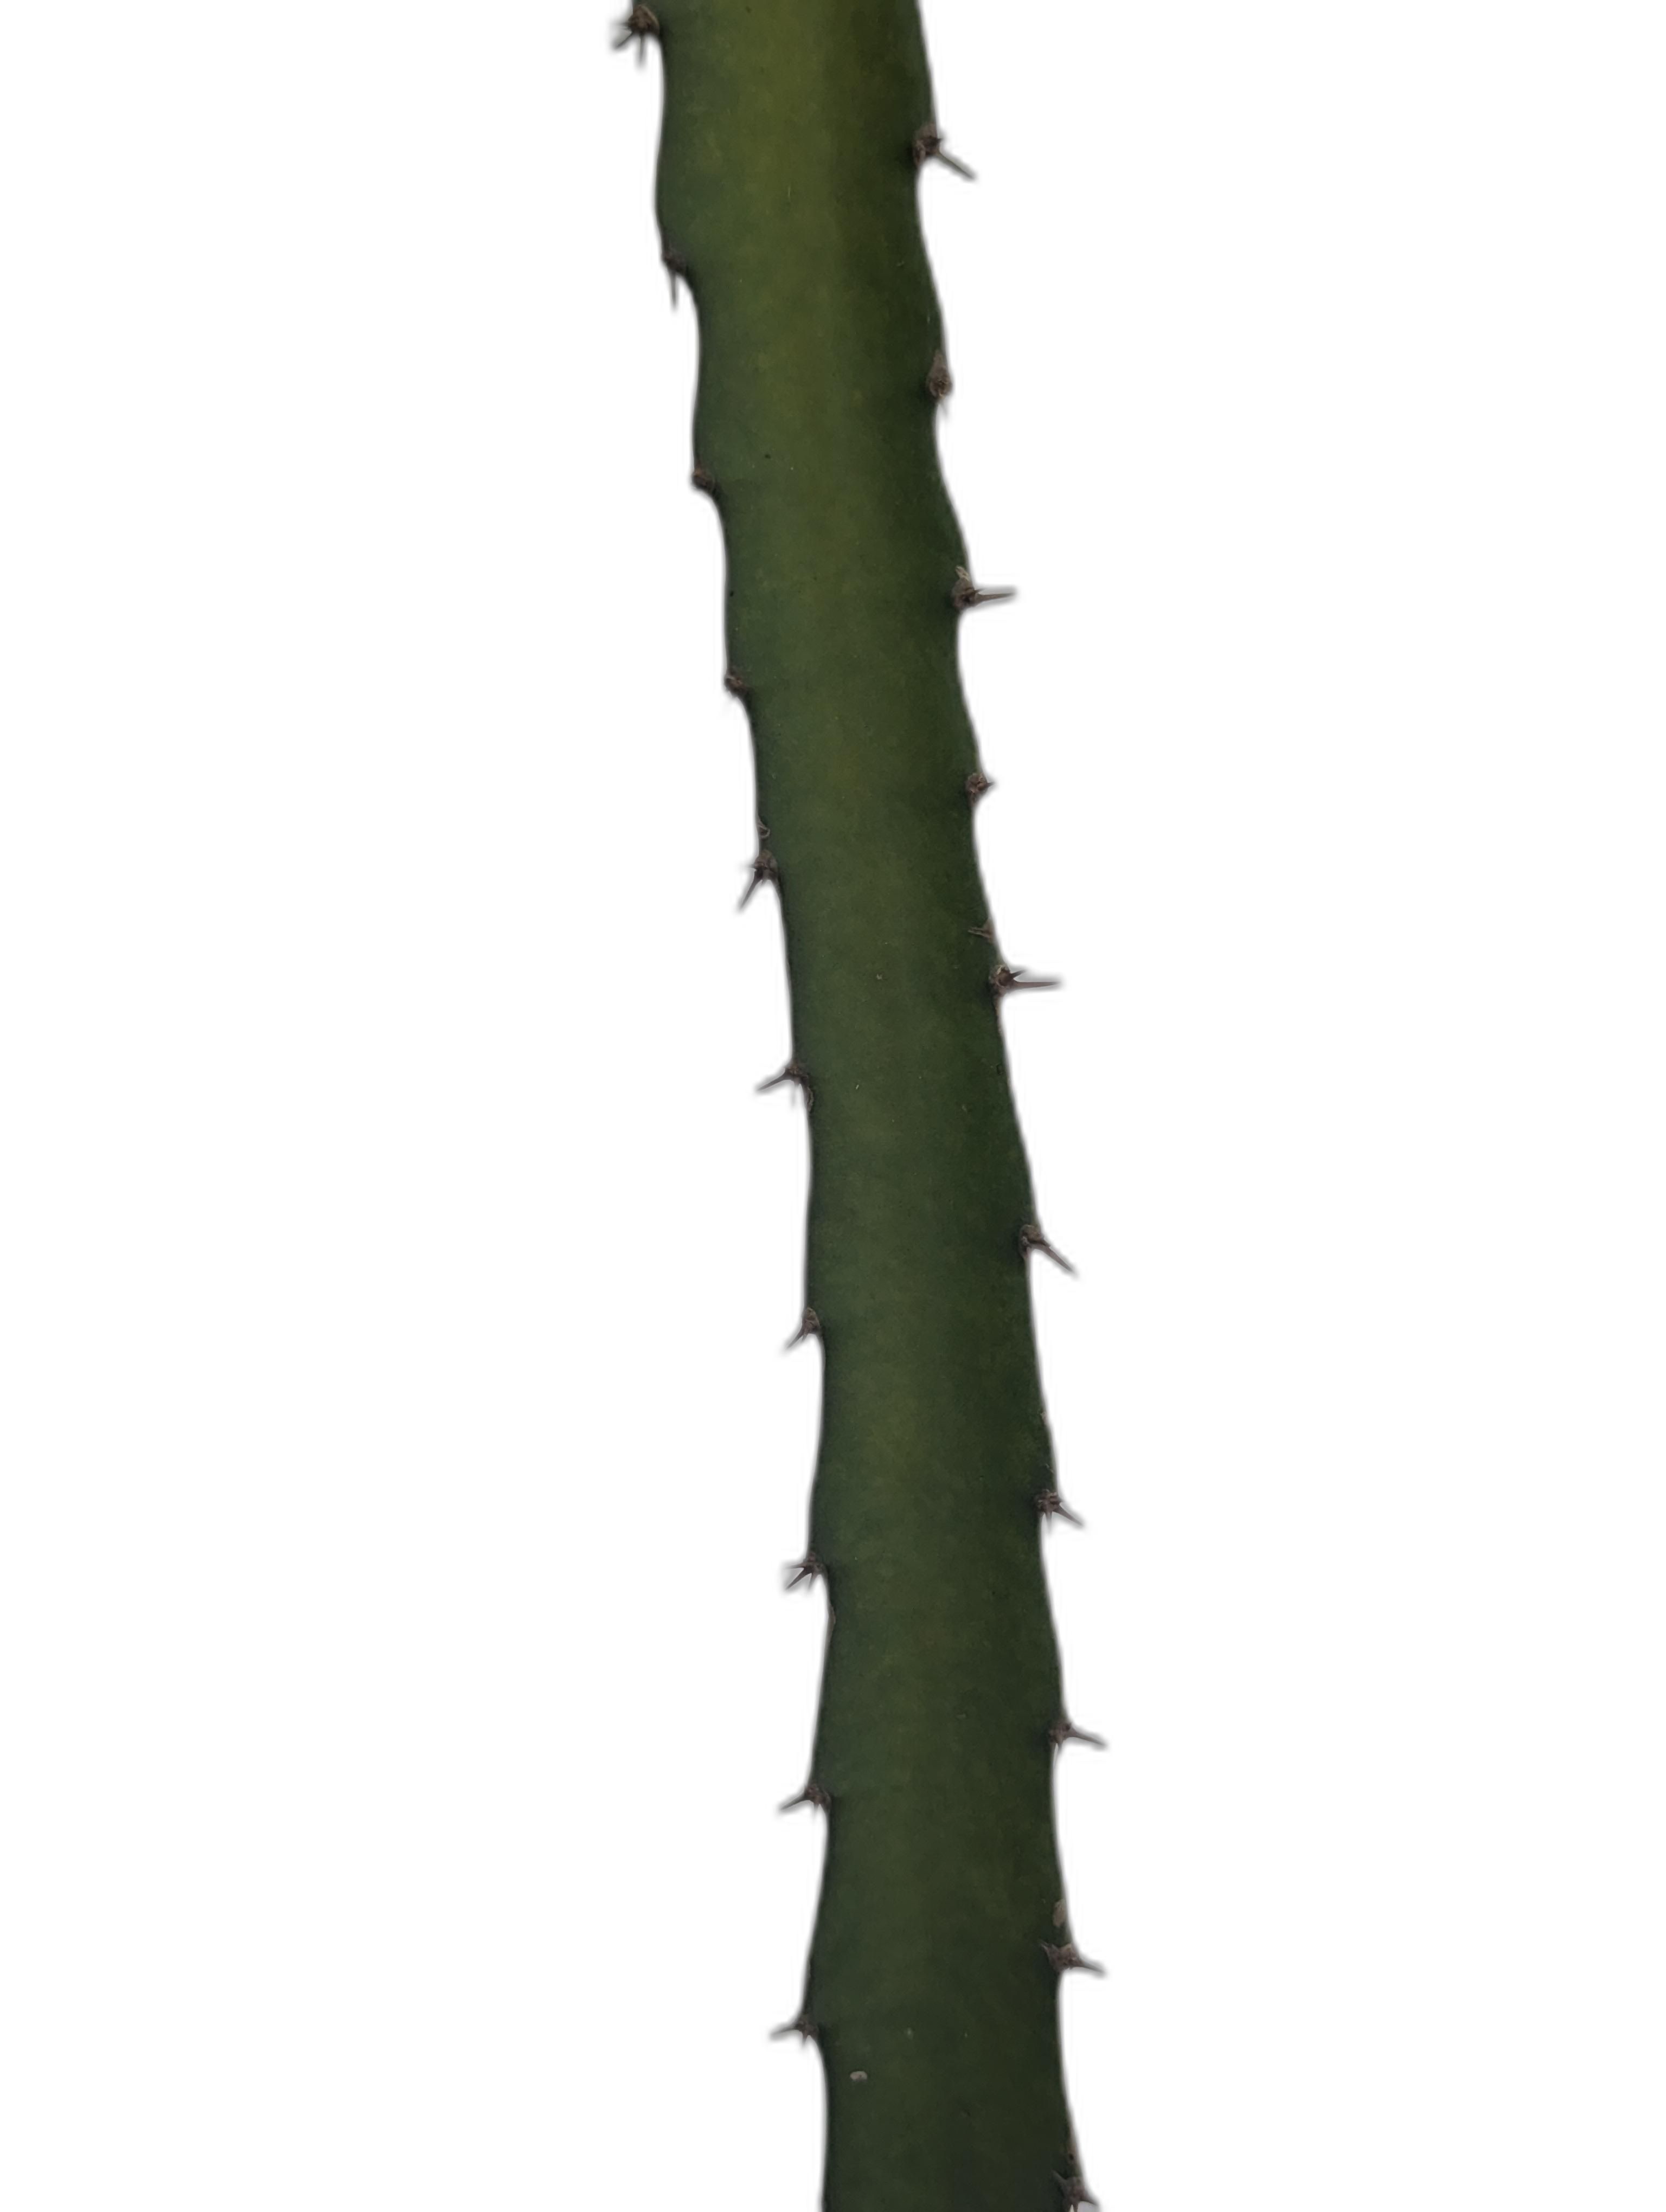
Label: Good leaf